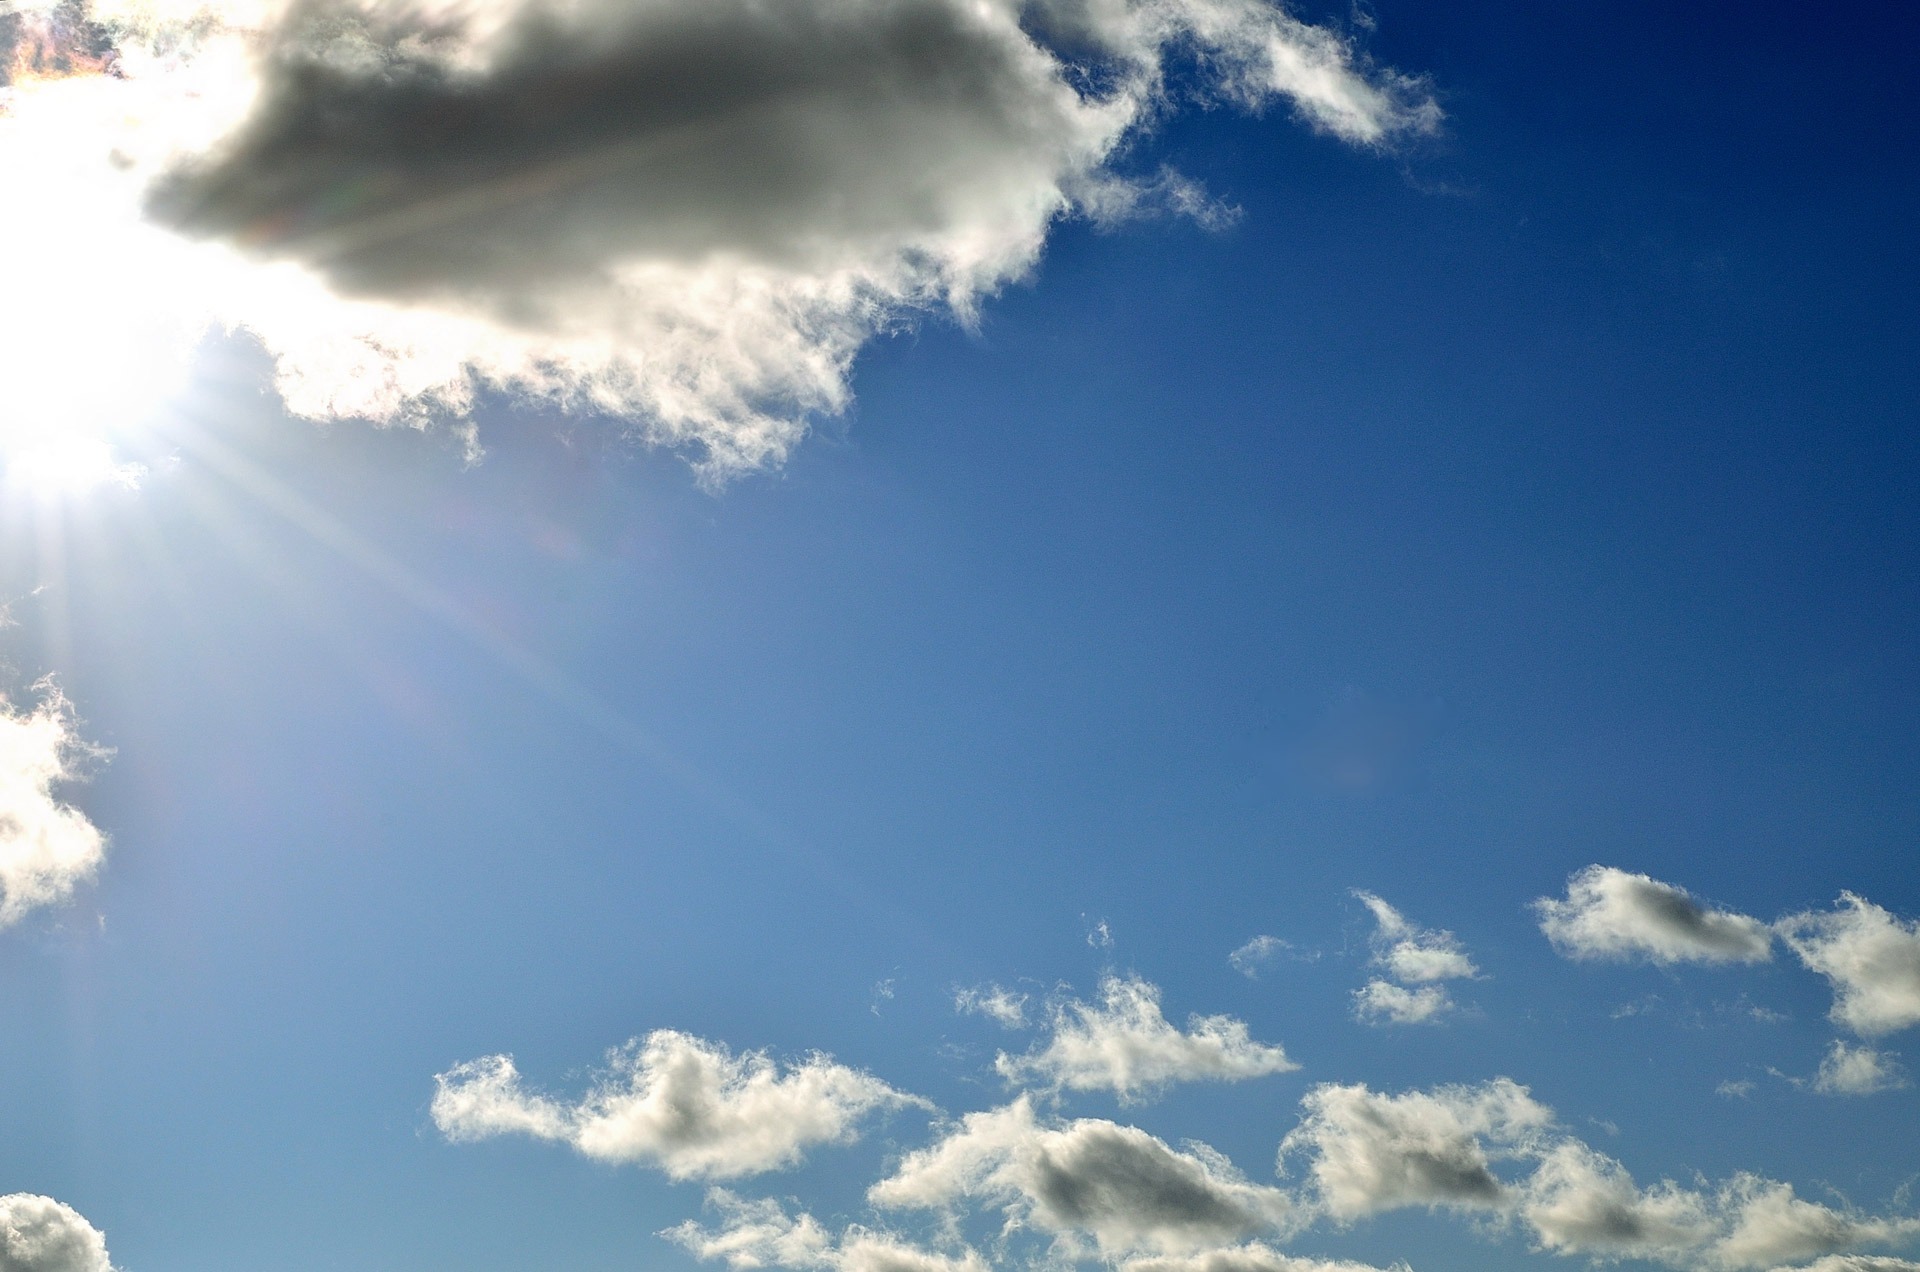
nature, horizon, cloud, sky, sun, sunlight, cloudy, atmosphere, daytime, cumulus, blue, clouds, background, meteorological phenomenon, atmosphere of earth